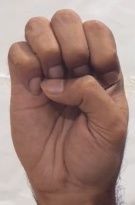
ASL sign: E